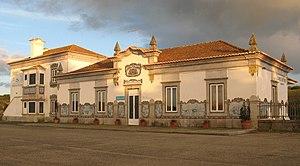
Gare de Cabeço de Vide Português: Antiga estação ferroviária de Cabeço de Vide, actualmente um hotel.